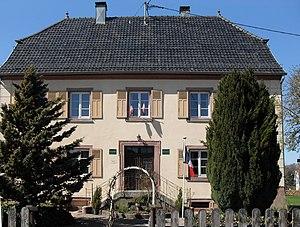
La mairie de Soppe-le-Haut
Soppe-le-Haut est une ancienne commune française située dans le département du Haut-Rhin, en région Grand Est.